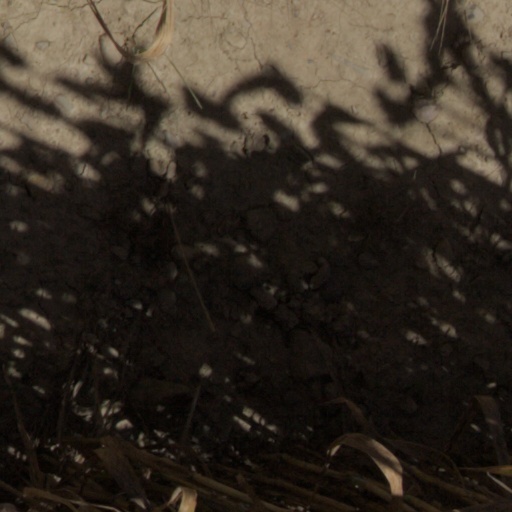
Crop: wheat